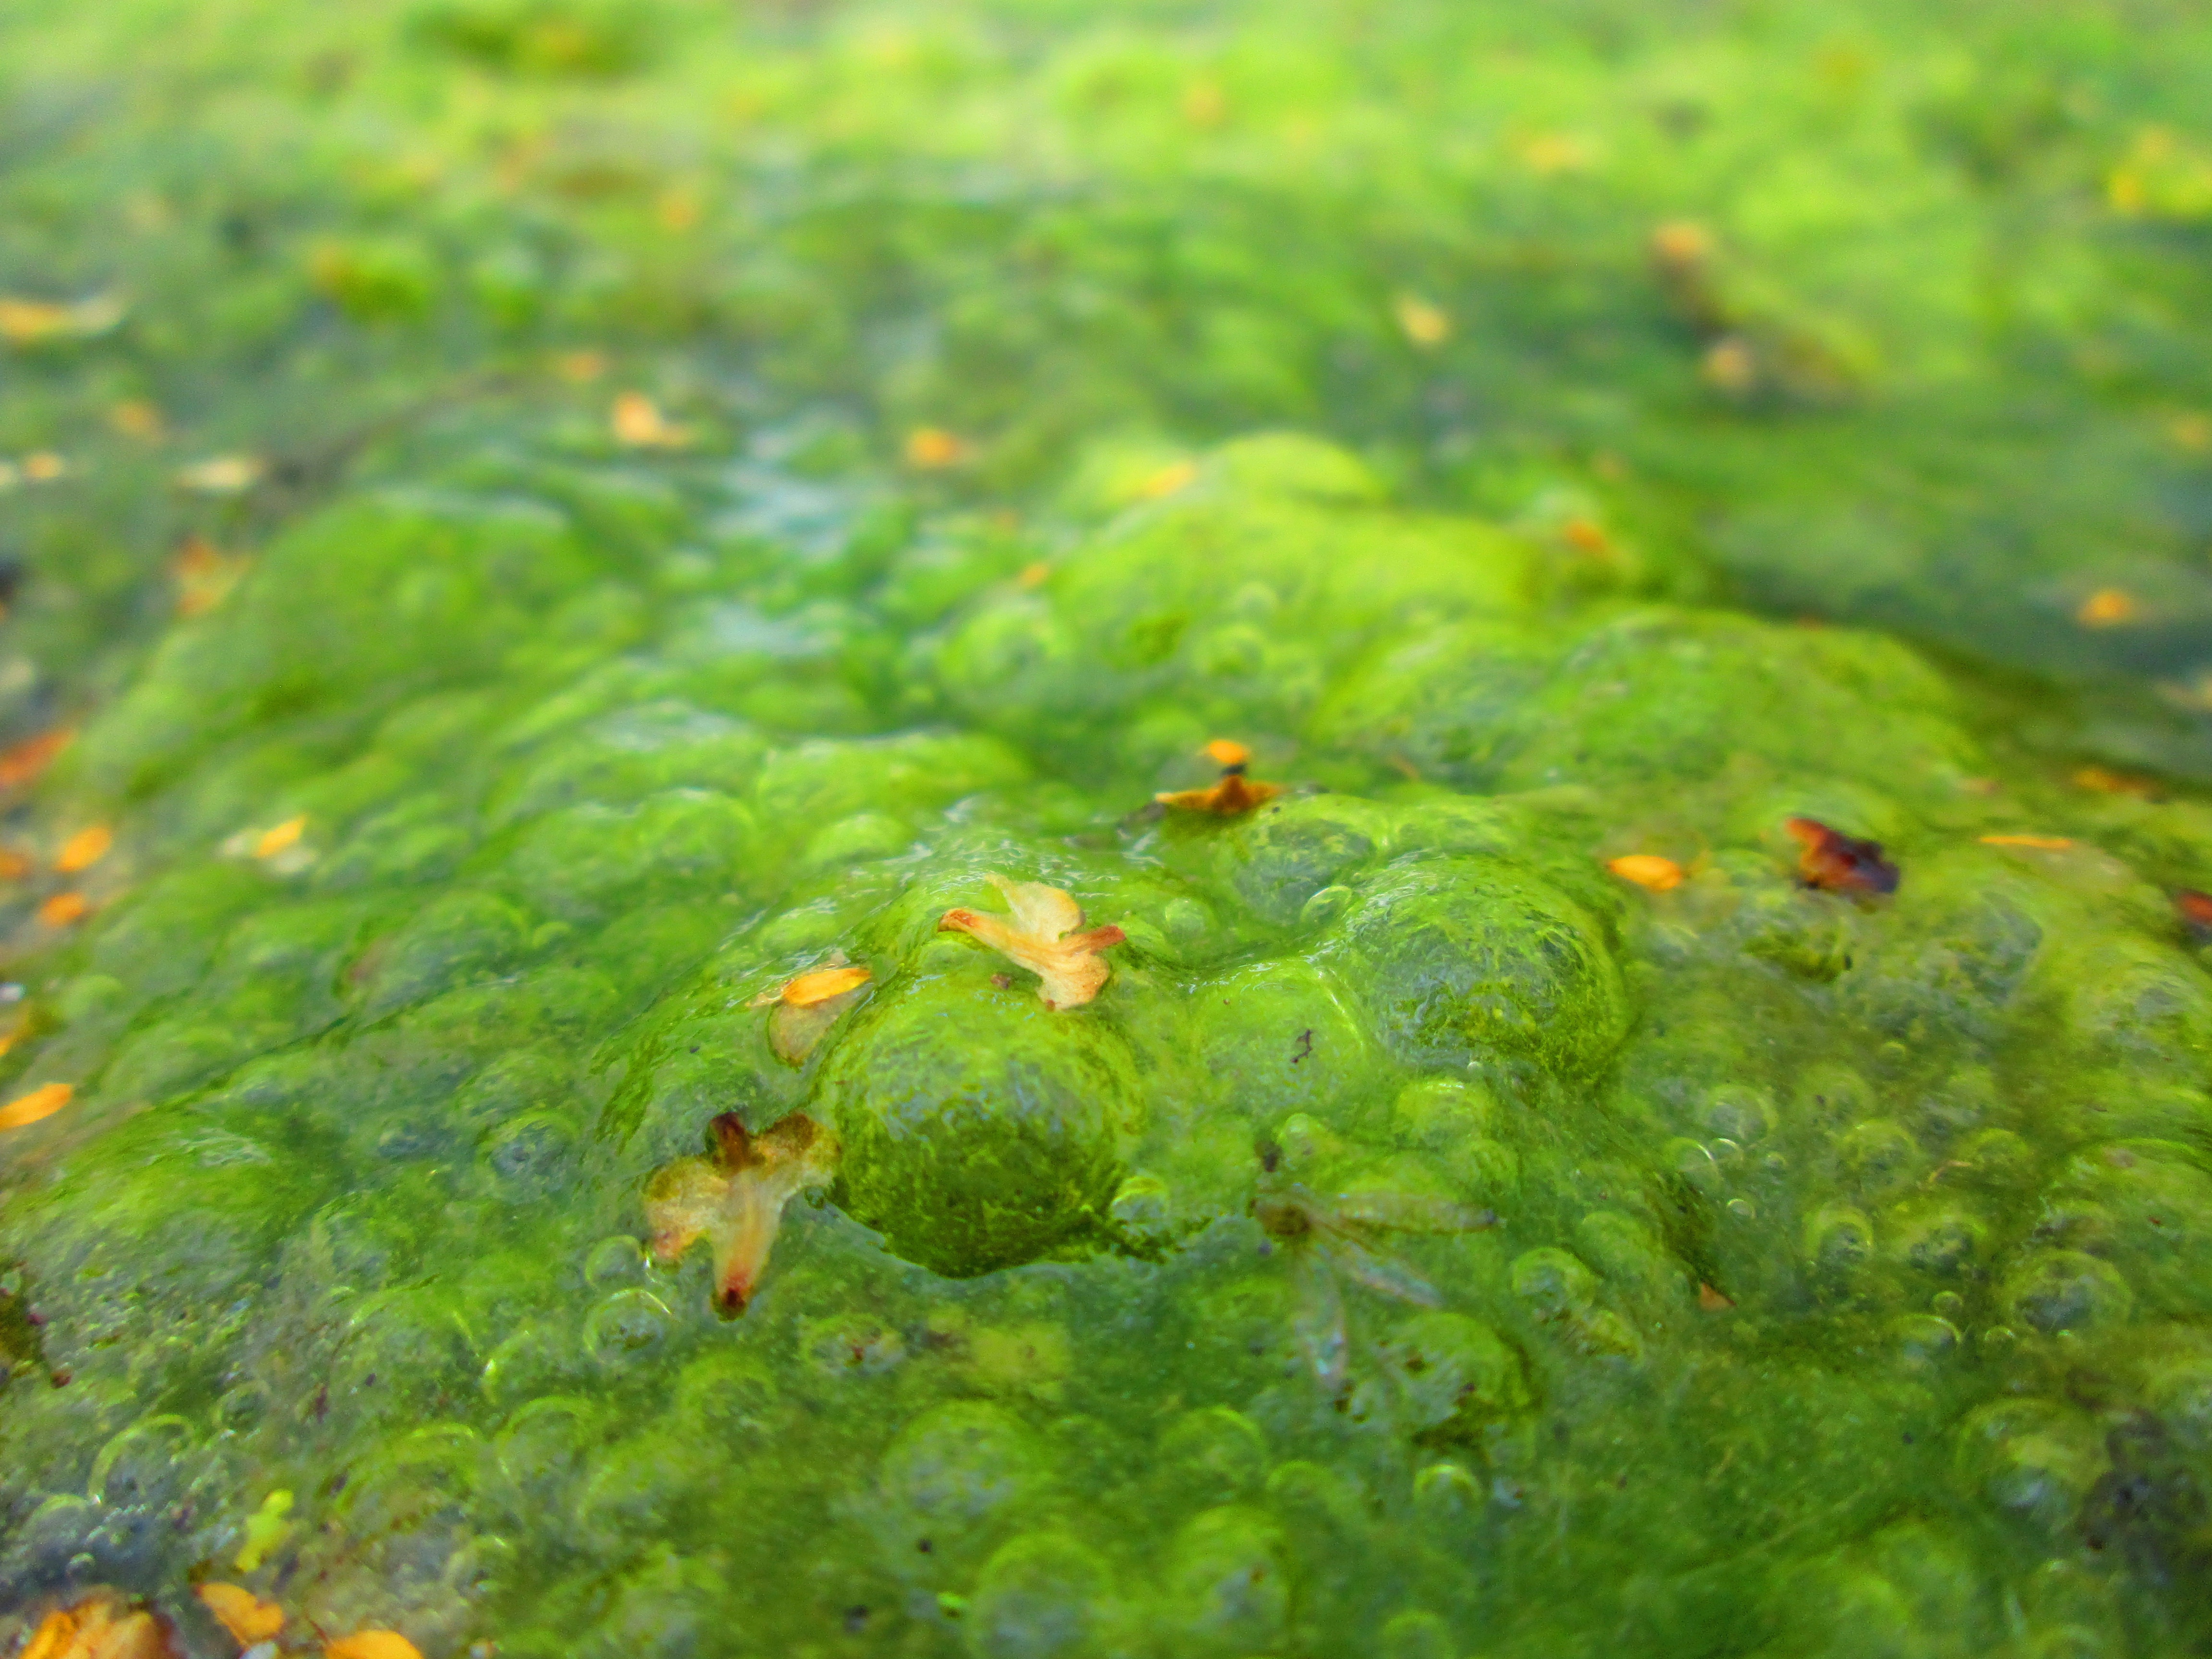
nature, plant, lawn, leaf, flower, lake, moss, pond, wildlife, green, garden, flora, fauna, algae, habitat, natural environment, land plant